Smoking bans in the United Kingdom

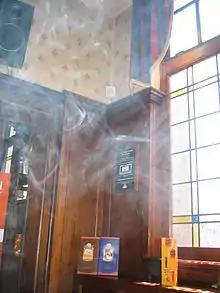
Before the ban, smoking was commonplace in pubs.

Before the ban many businesses voluntarily introduced bans on smoking mainly as a result of public feedback. The pub chain Wetherspoons was the first major chain to introduce a complete ban on indoor smoking, doing so in May 2006.